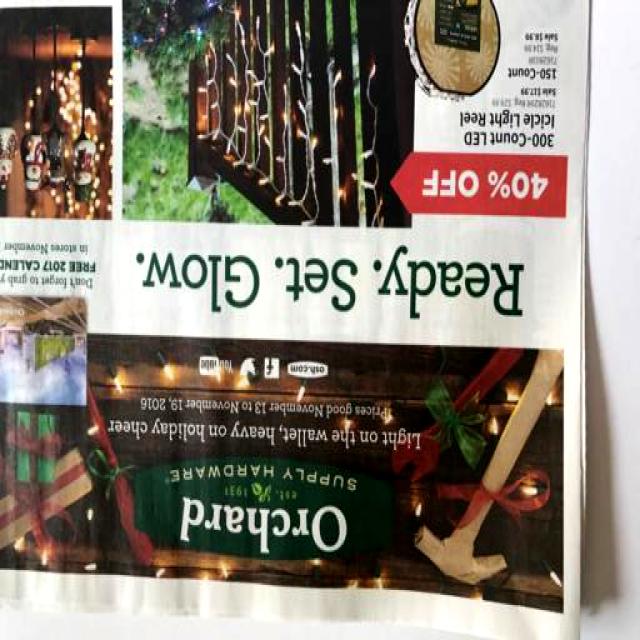
Label: Paper